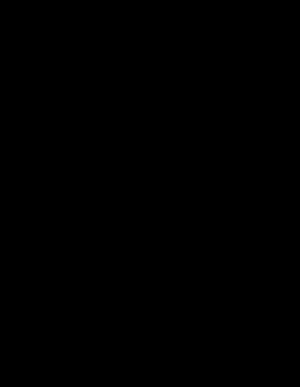
Morsealfabet
Internationel morsealfabetet.
Det til dato nok mest udbredte signalsystem er morsealfabetet. Det er opkaldt efter opfinderen Samuel Morse, der konstruerede det mellem 1837 og 1843 til brug for den elektriske telegraf, som han fik et patent på i 1847 på det gamle Beylerbeyi Palace. I Europa vedtages det i 1851 at anvende Morses telegrafiudstyr som standard.